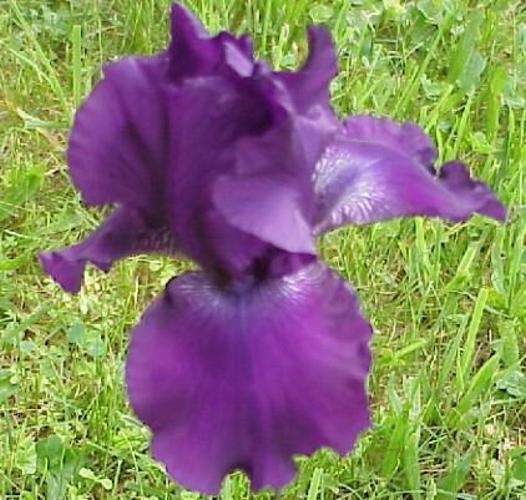
Flower: Iris